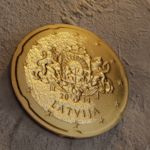
Coin value: 20cents
Country: lv
Edition: standard